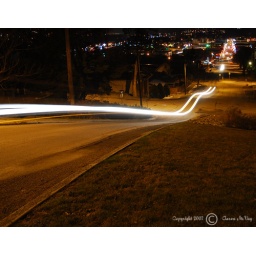
8 second exposure of a car making its way up suicide hill in Vernon, BCPhoto by Aaron McVey (abmphoto.ca)